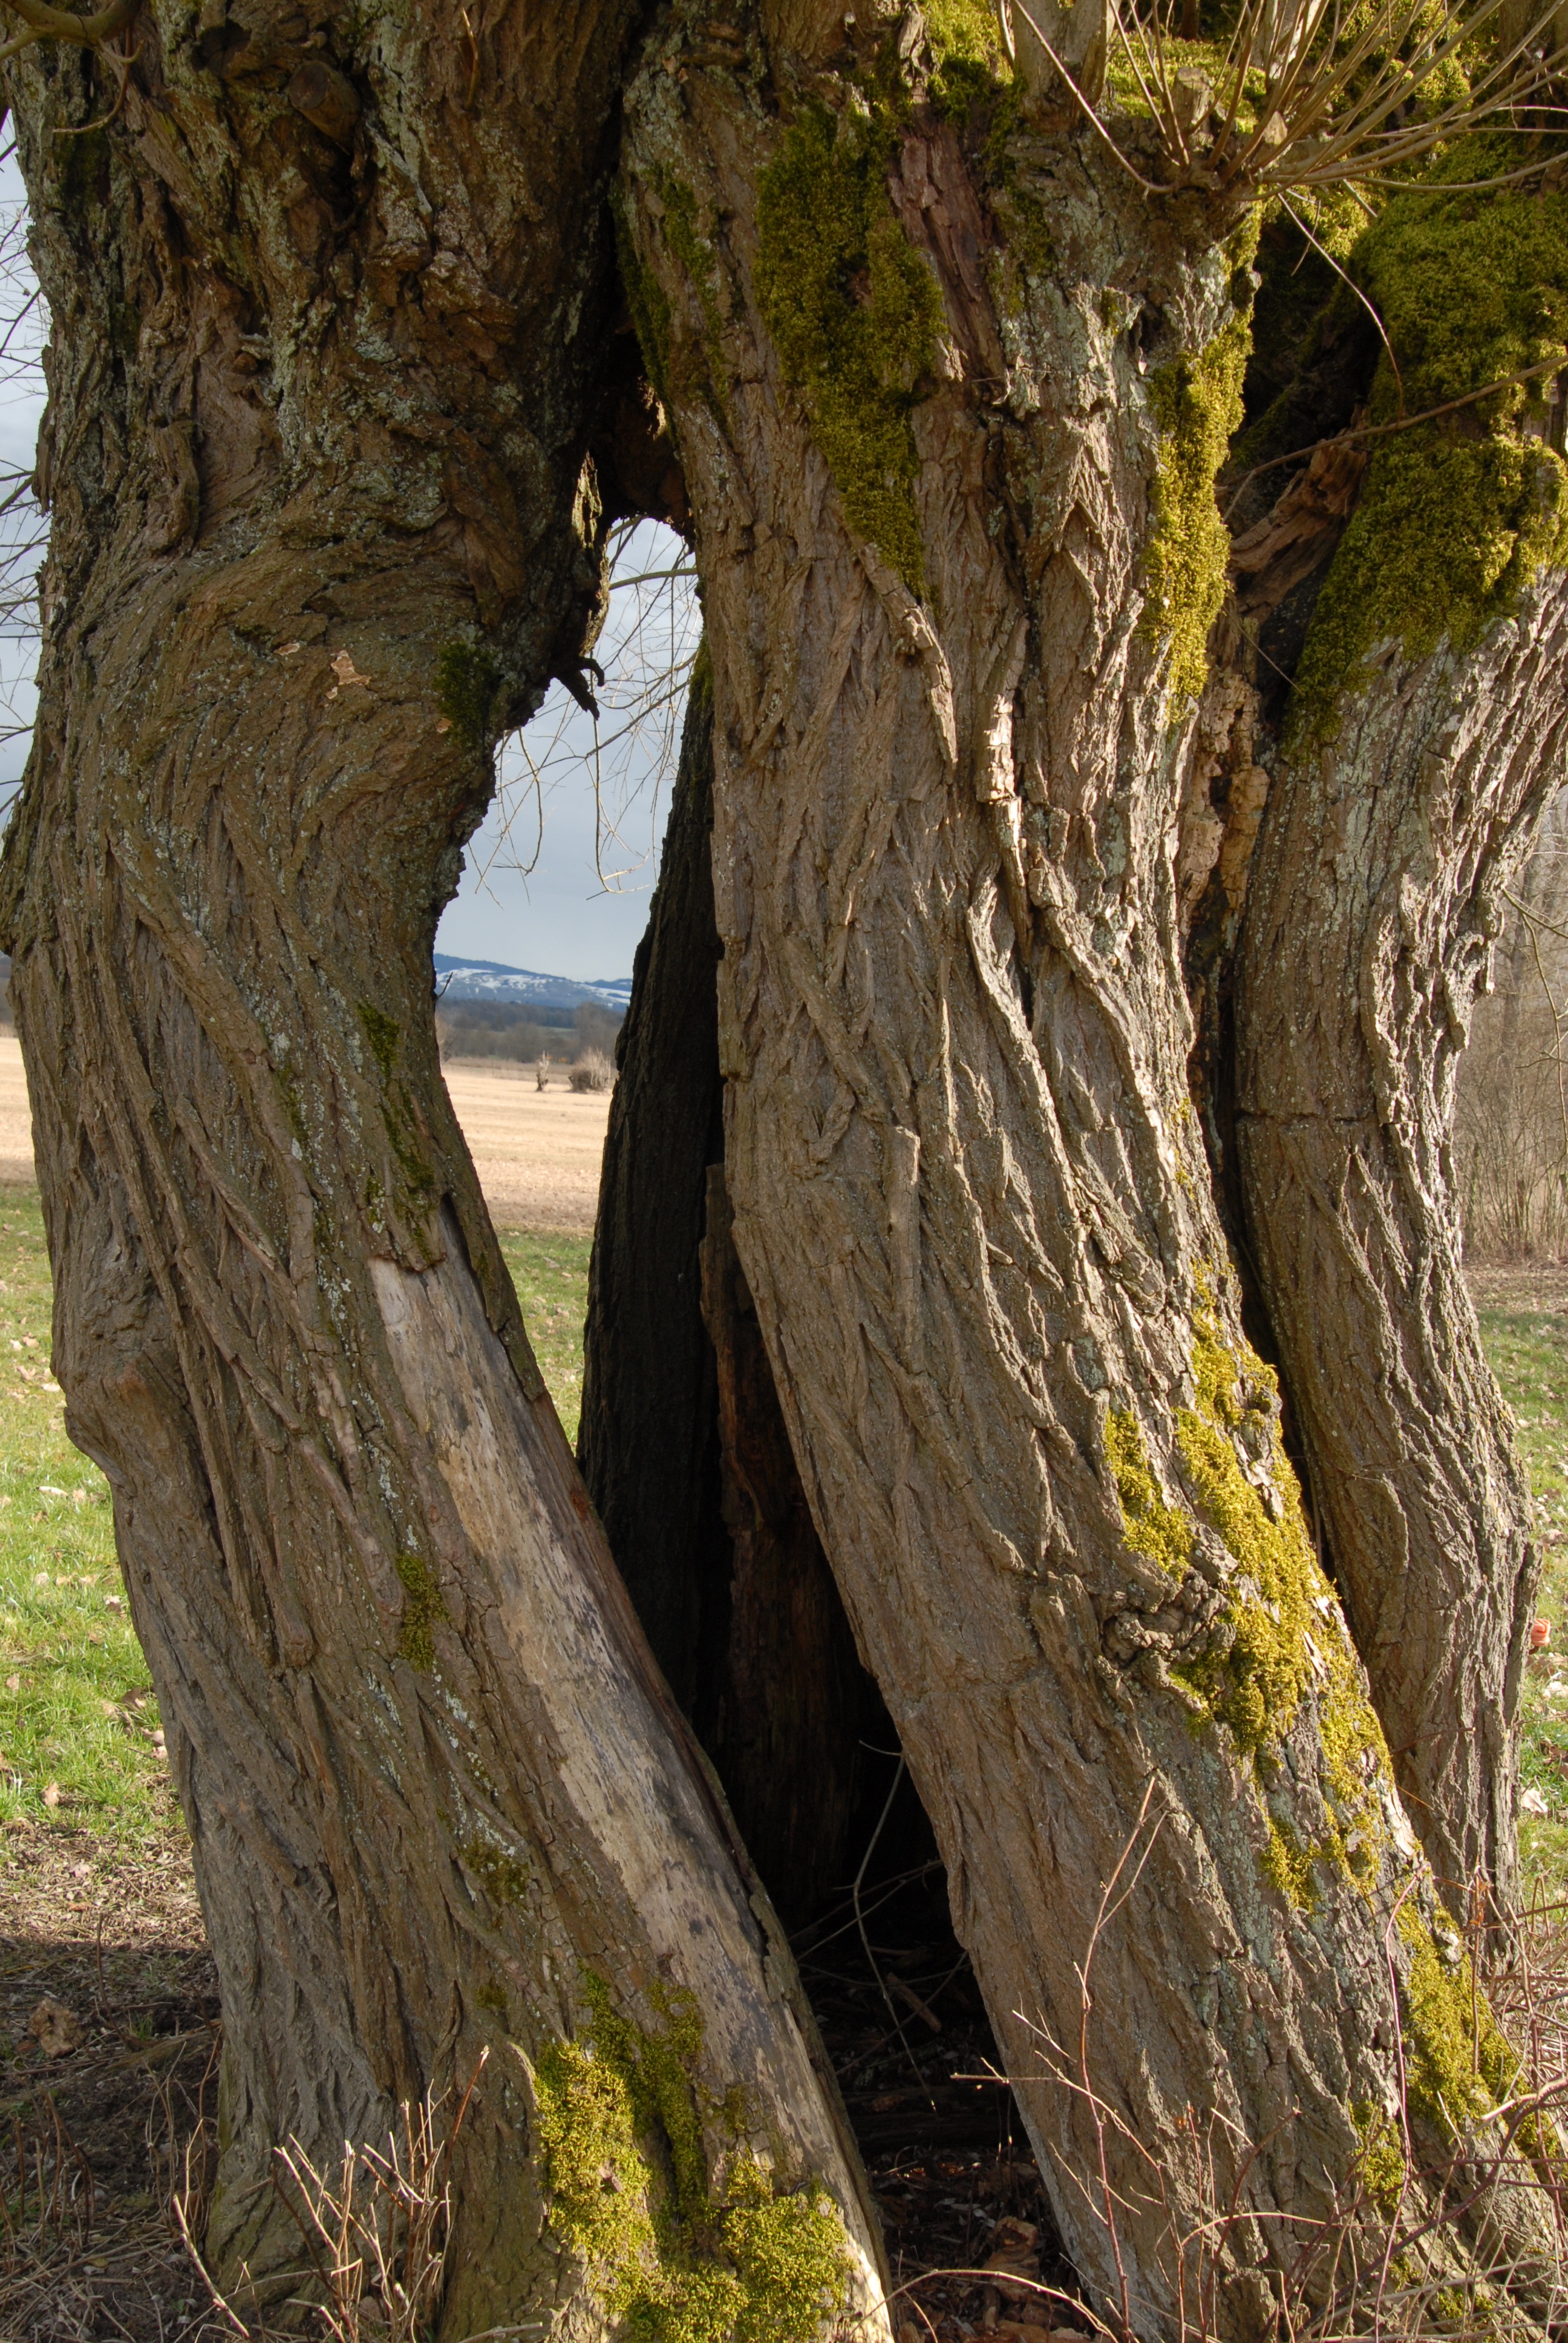
tree, nature, forest, branch, plant, wood, leaf, flower, trunk, formation, log, green, pasture, autumn, flora, deciduous, gnarled, woodland, plant stem, woody plant, land plant